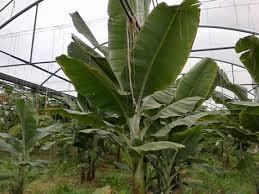
Hii ni kipande cha ardhi, ambacho inamilikiwa au kuendeshwa kwa ajili na shughuli za kilimo au ufugaji. Katika shamba watu hupanda mazao kama vile mahindi , maharagwe,mpunga, matunda, mboga na mimea mingine ya chakula, au biashara.